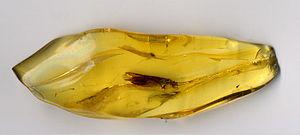
Les Lépidoptères sont un ordre d'insectes holométaboles dont la forme adulte est communément appelée papillon, dont la larve est appelée chenille, et la nymphe chrysalide.